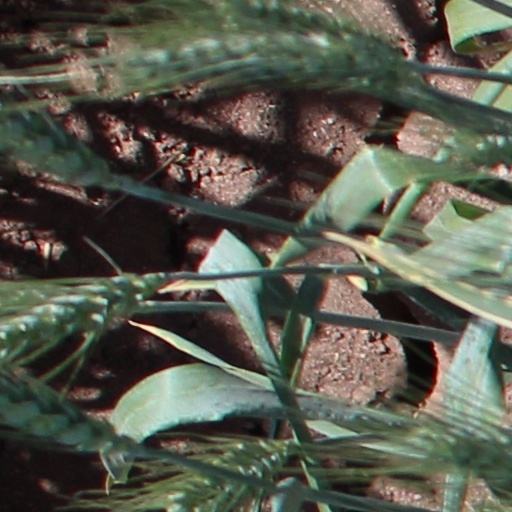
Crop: wheat